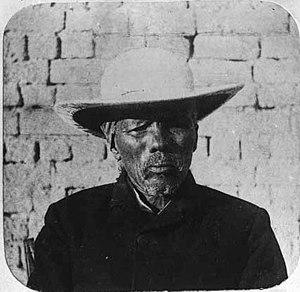
L’histoire de la Namibie se divise en plusieurs époques très distinctes. La Namibie est le troisième pays le plus jeunes d'Afrique après l'indépendance de l'Érythrée en 1993 et du Soudan du Sud en 2011, la Namibie est indépendante depuis 1990.
Le Sud-Ouest africain allemand était une colonie allemande établie en 1884 sur la côte atlantique entre la colonie du Cap et la colonie portugaise d'Angola.